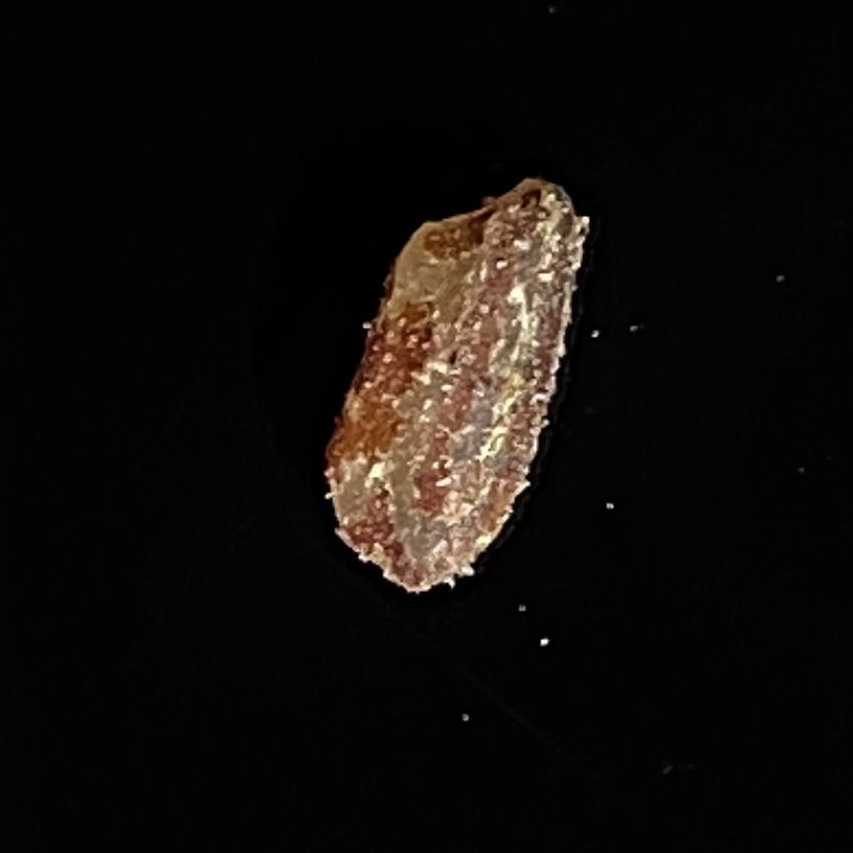
Rice variety: Lal_Aush